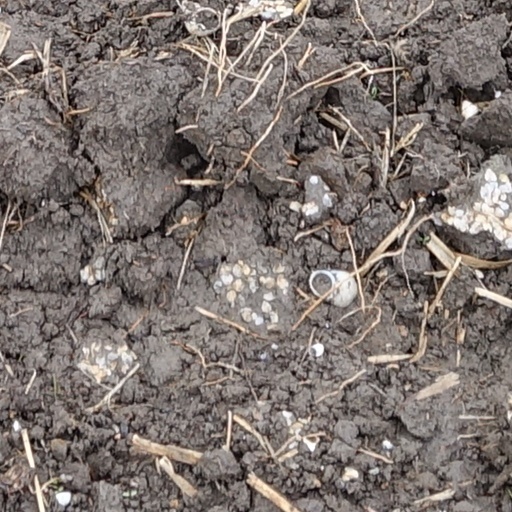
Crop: wheat